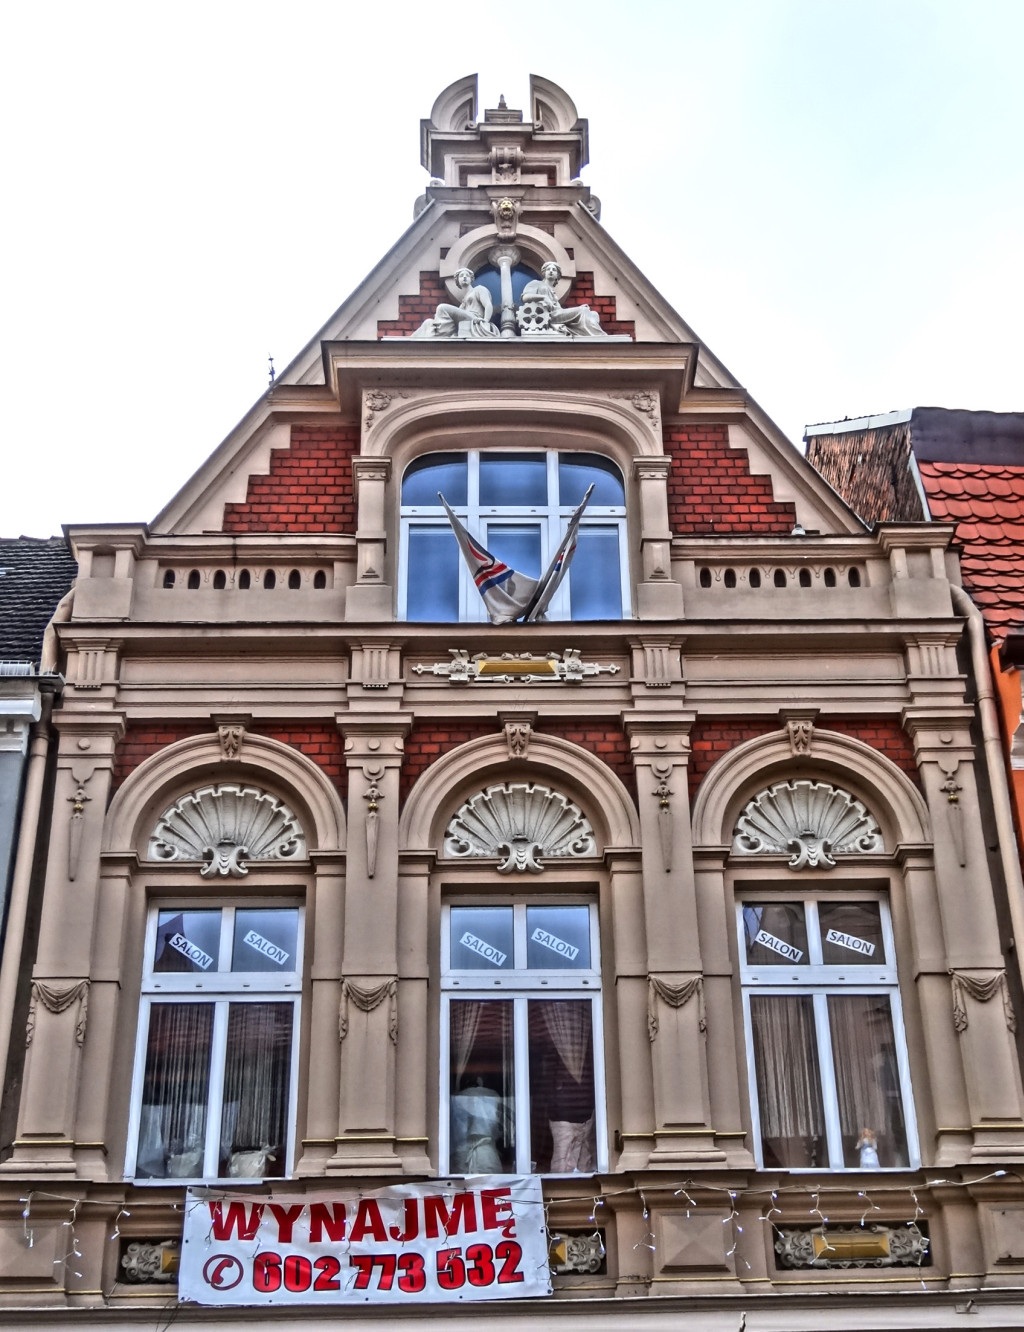
architecture, window, roof, building, downtown, tower, landmark, facade, exterior, synagogue, gable, pediment